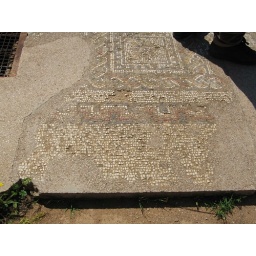
Tipasa - floor of a house in tipasa - very old